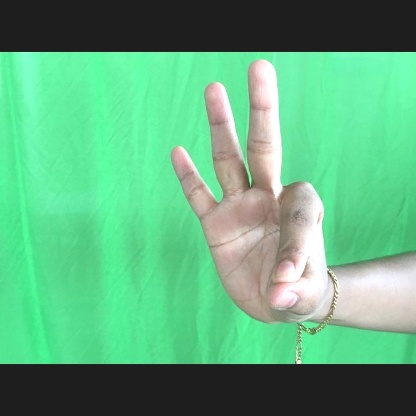
Mudra: Hamsasyam